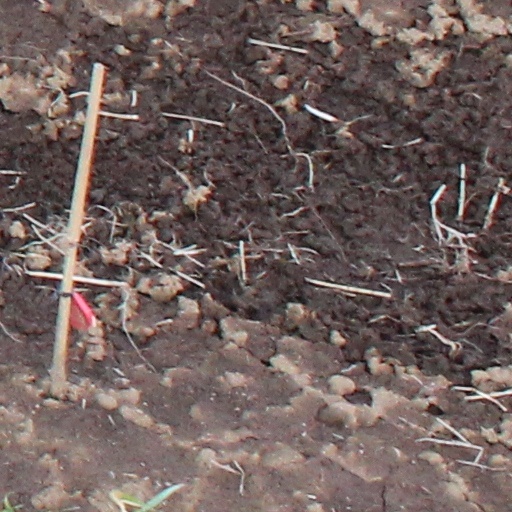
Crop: wheat